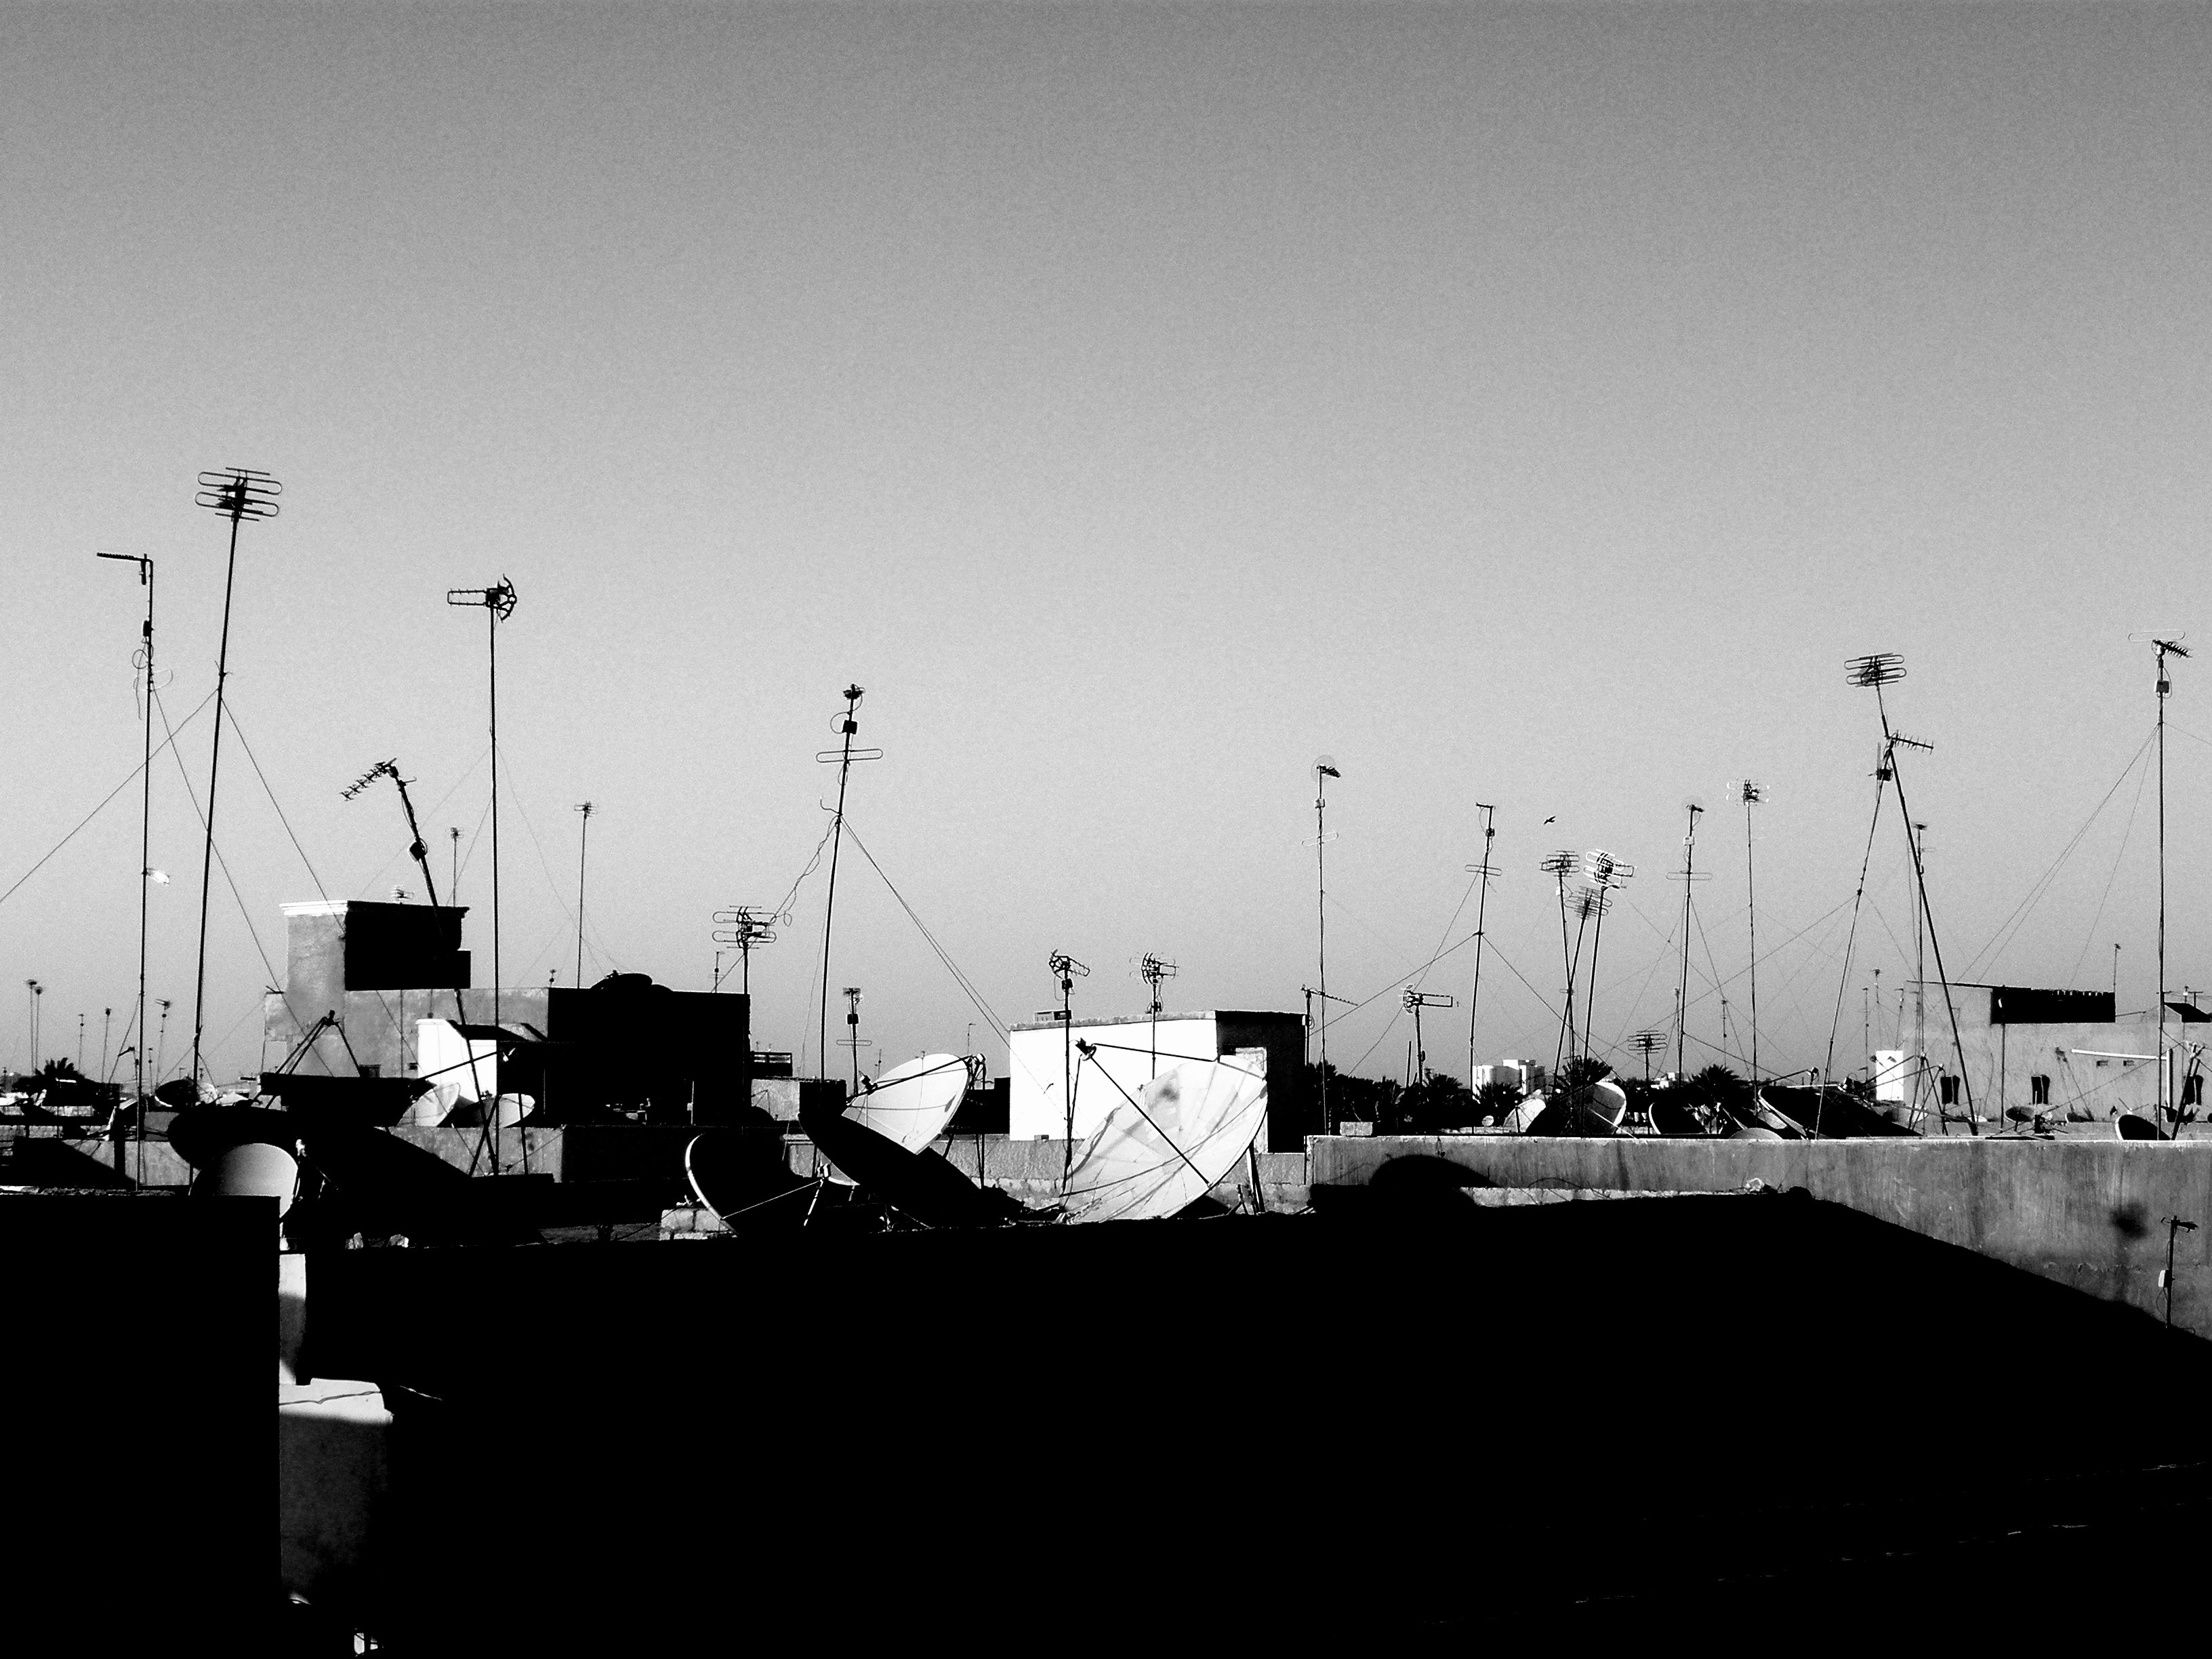
dock, black and white, photography, vehicle, mast, marina, port, monochrome, watercraft, shape, monochrome photography